Azes I

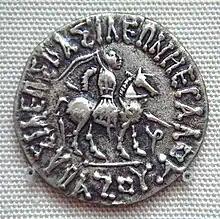

Azes I (Greek: , epigraphically ; Kharosthi:) was an Indo-Scythian ruler who ruled around c. 48/47 BCE – 25 BCE with a dynastic empire based in the Punjab and Indus Valley, completed the domination of the Scythians in the northwestern Indian subcontinent.